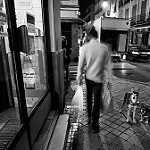
Label: street